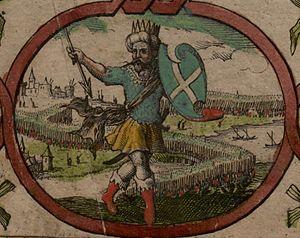
Creoda, né vers 540 et mort en 593, fut le premier roi de Mercie.